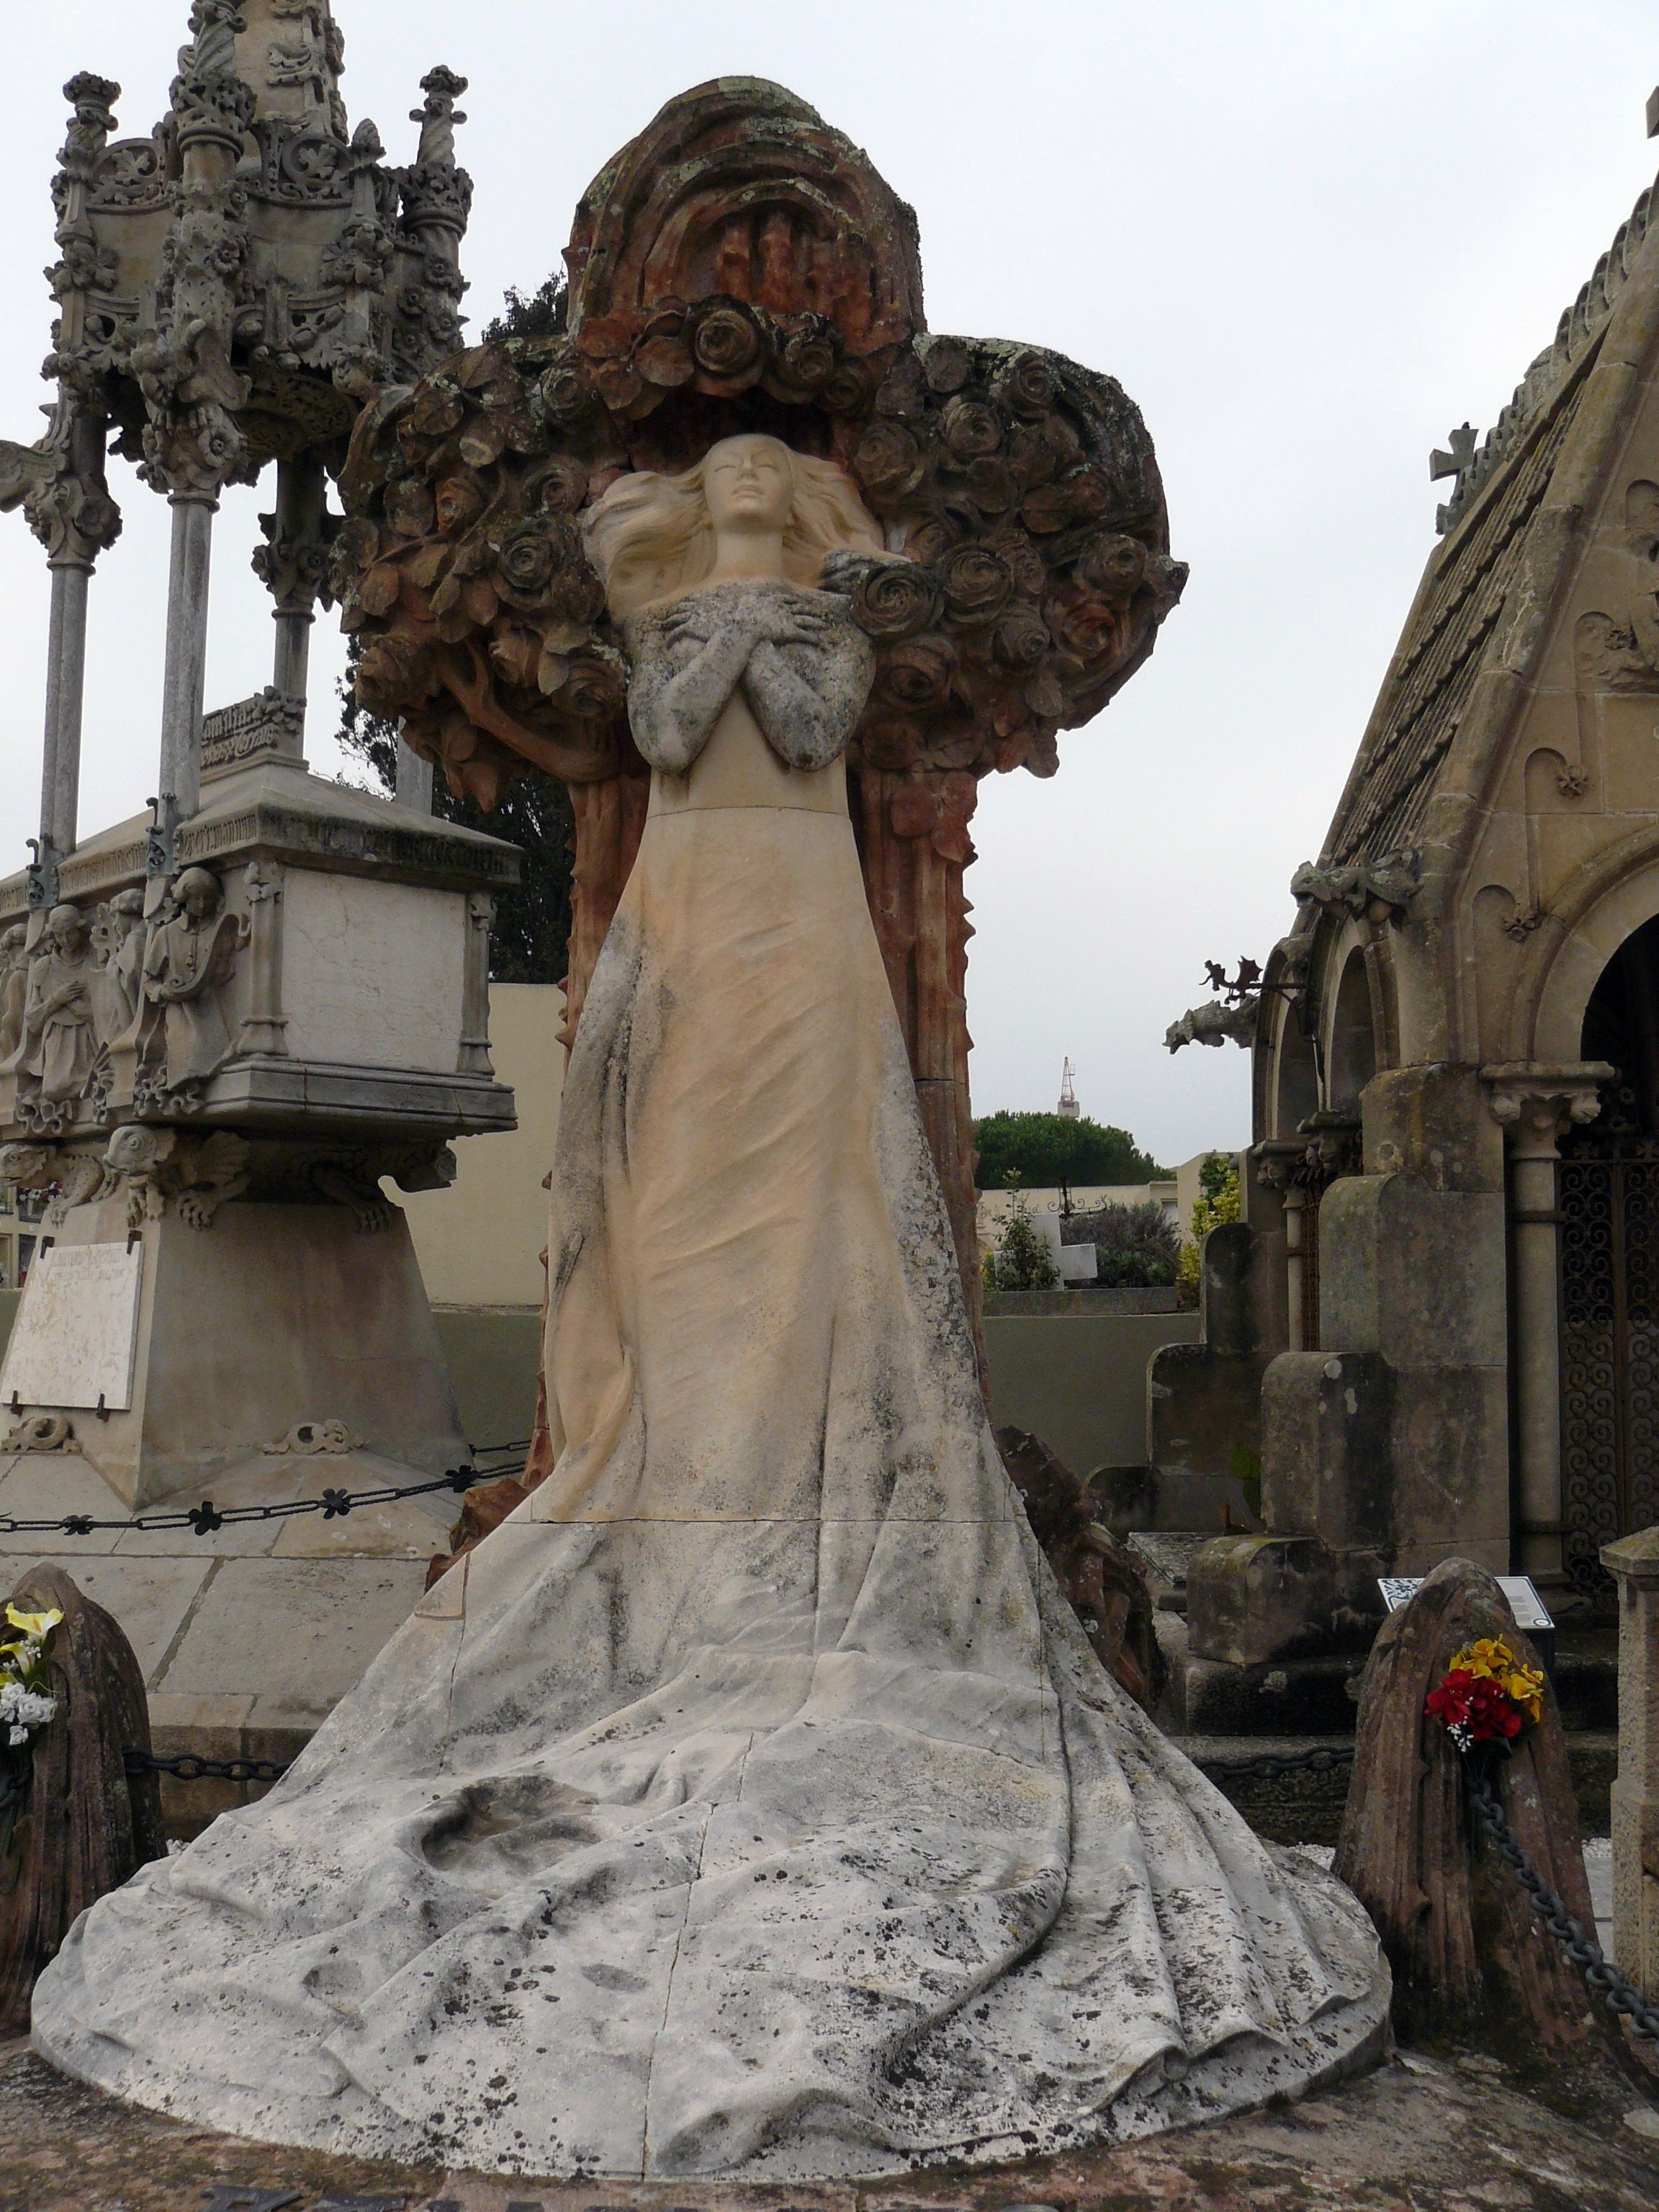
spain, sculpture, statue, stone carving, carving, monument, art, classical sculpture, memorial, tree, architecture, cross, temple, dress